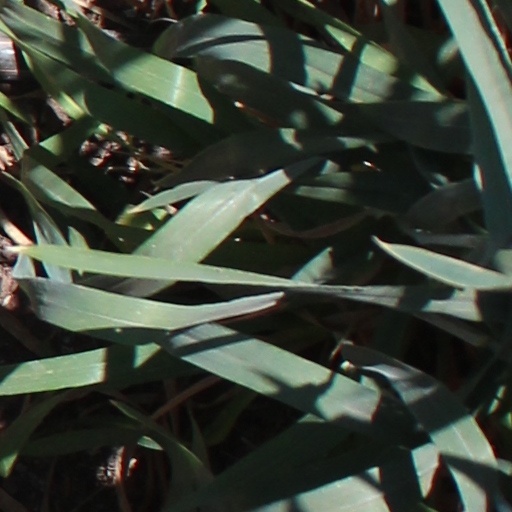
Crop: wheat